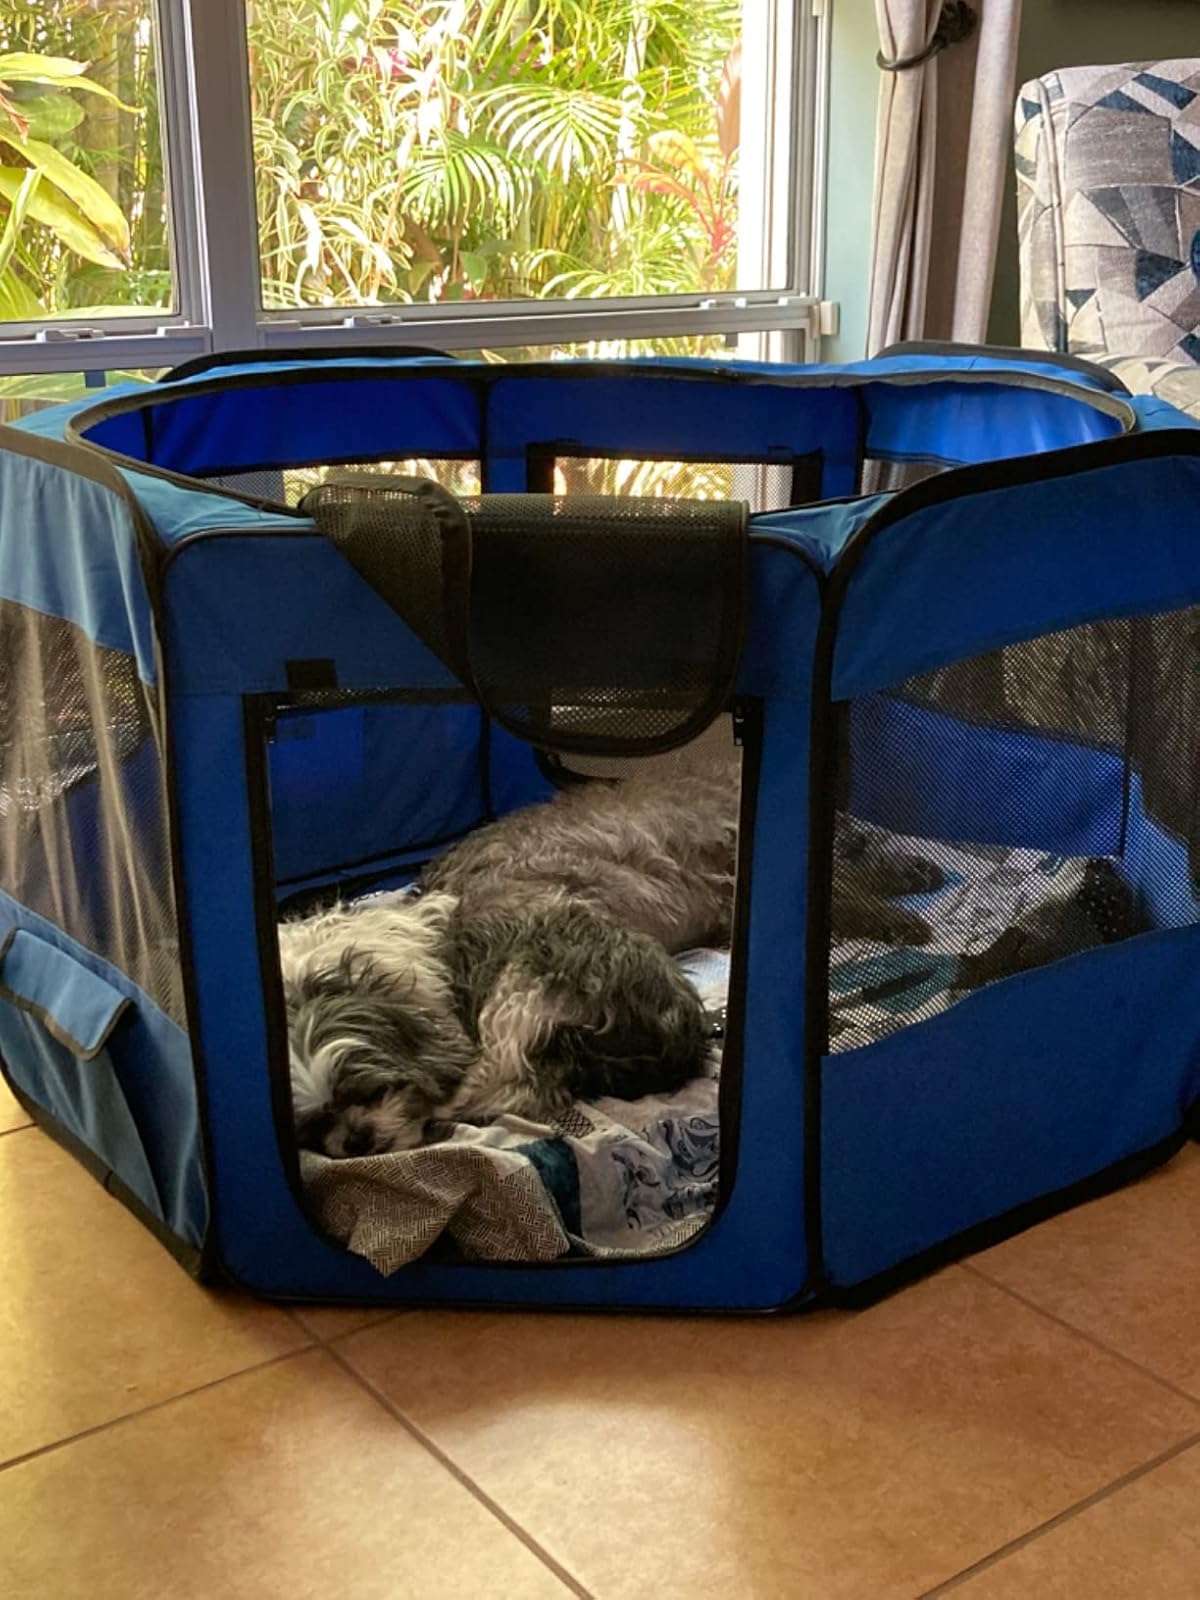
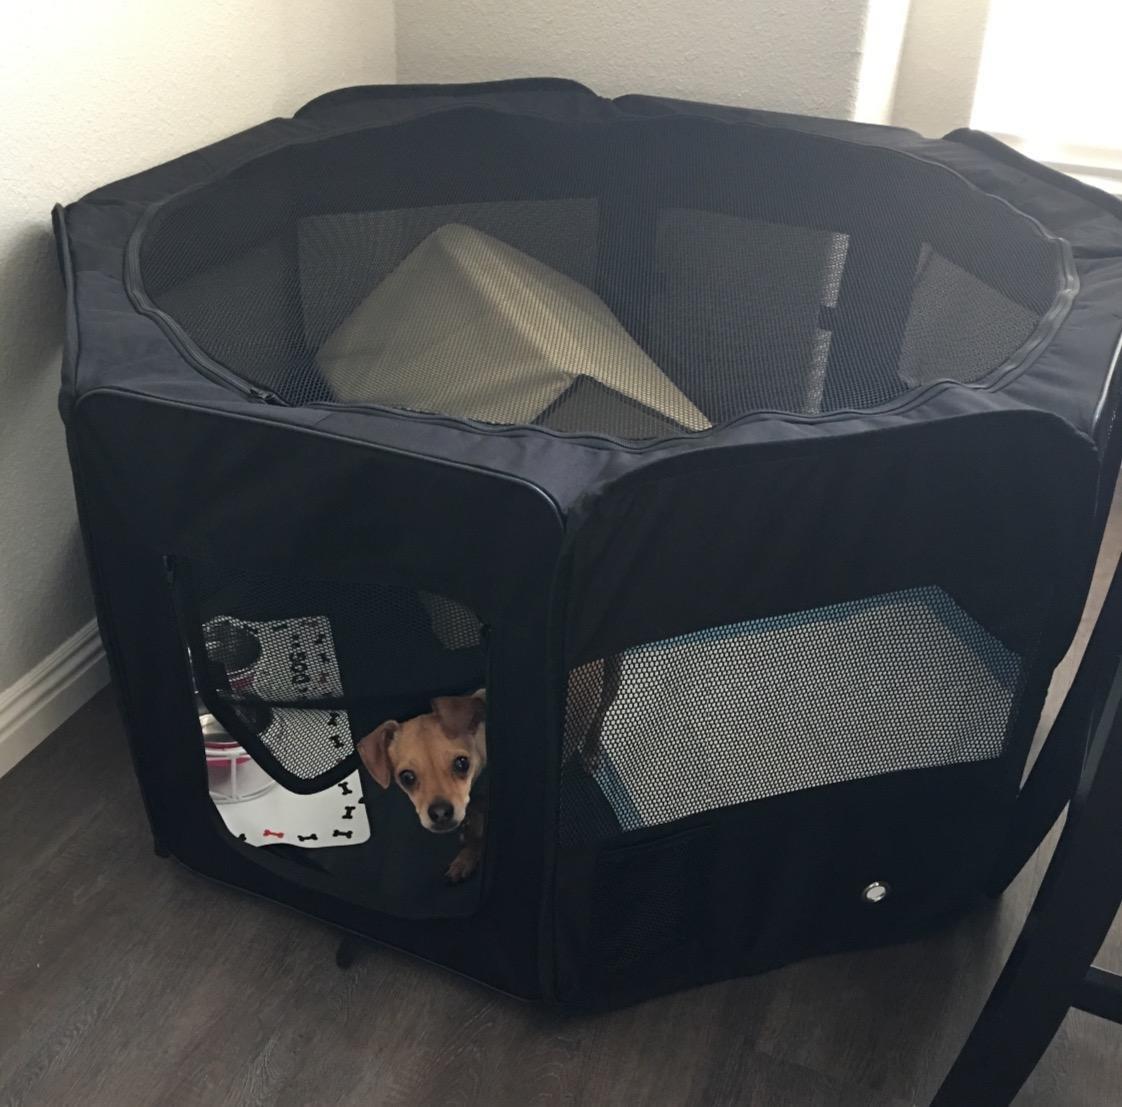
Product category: items_kennel
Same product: no